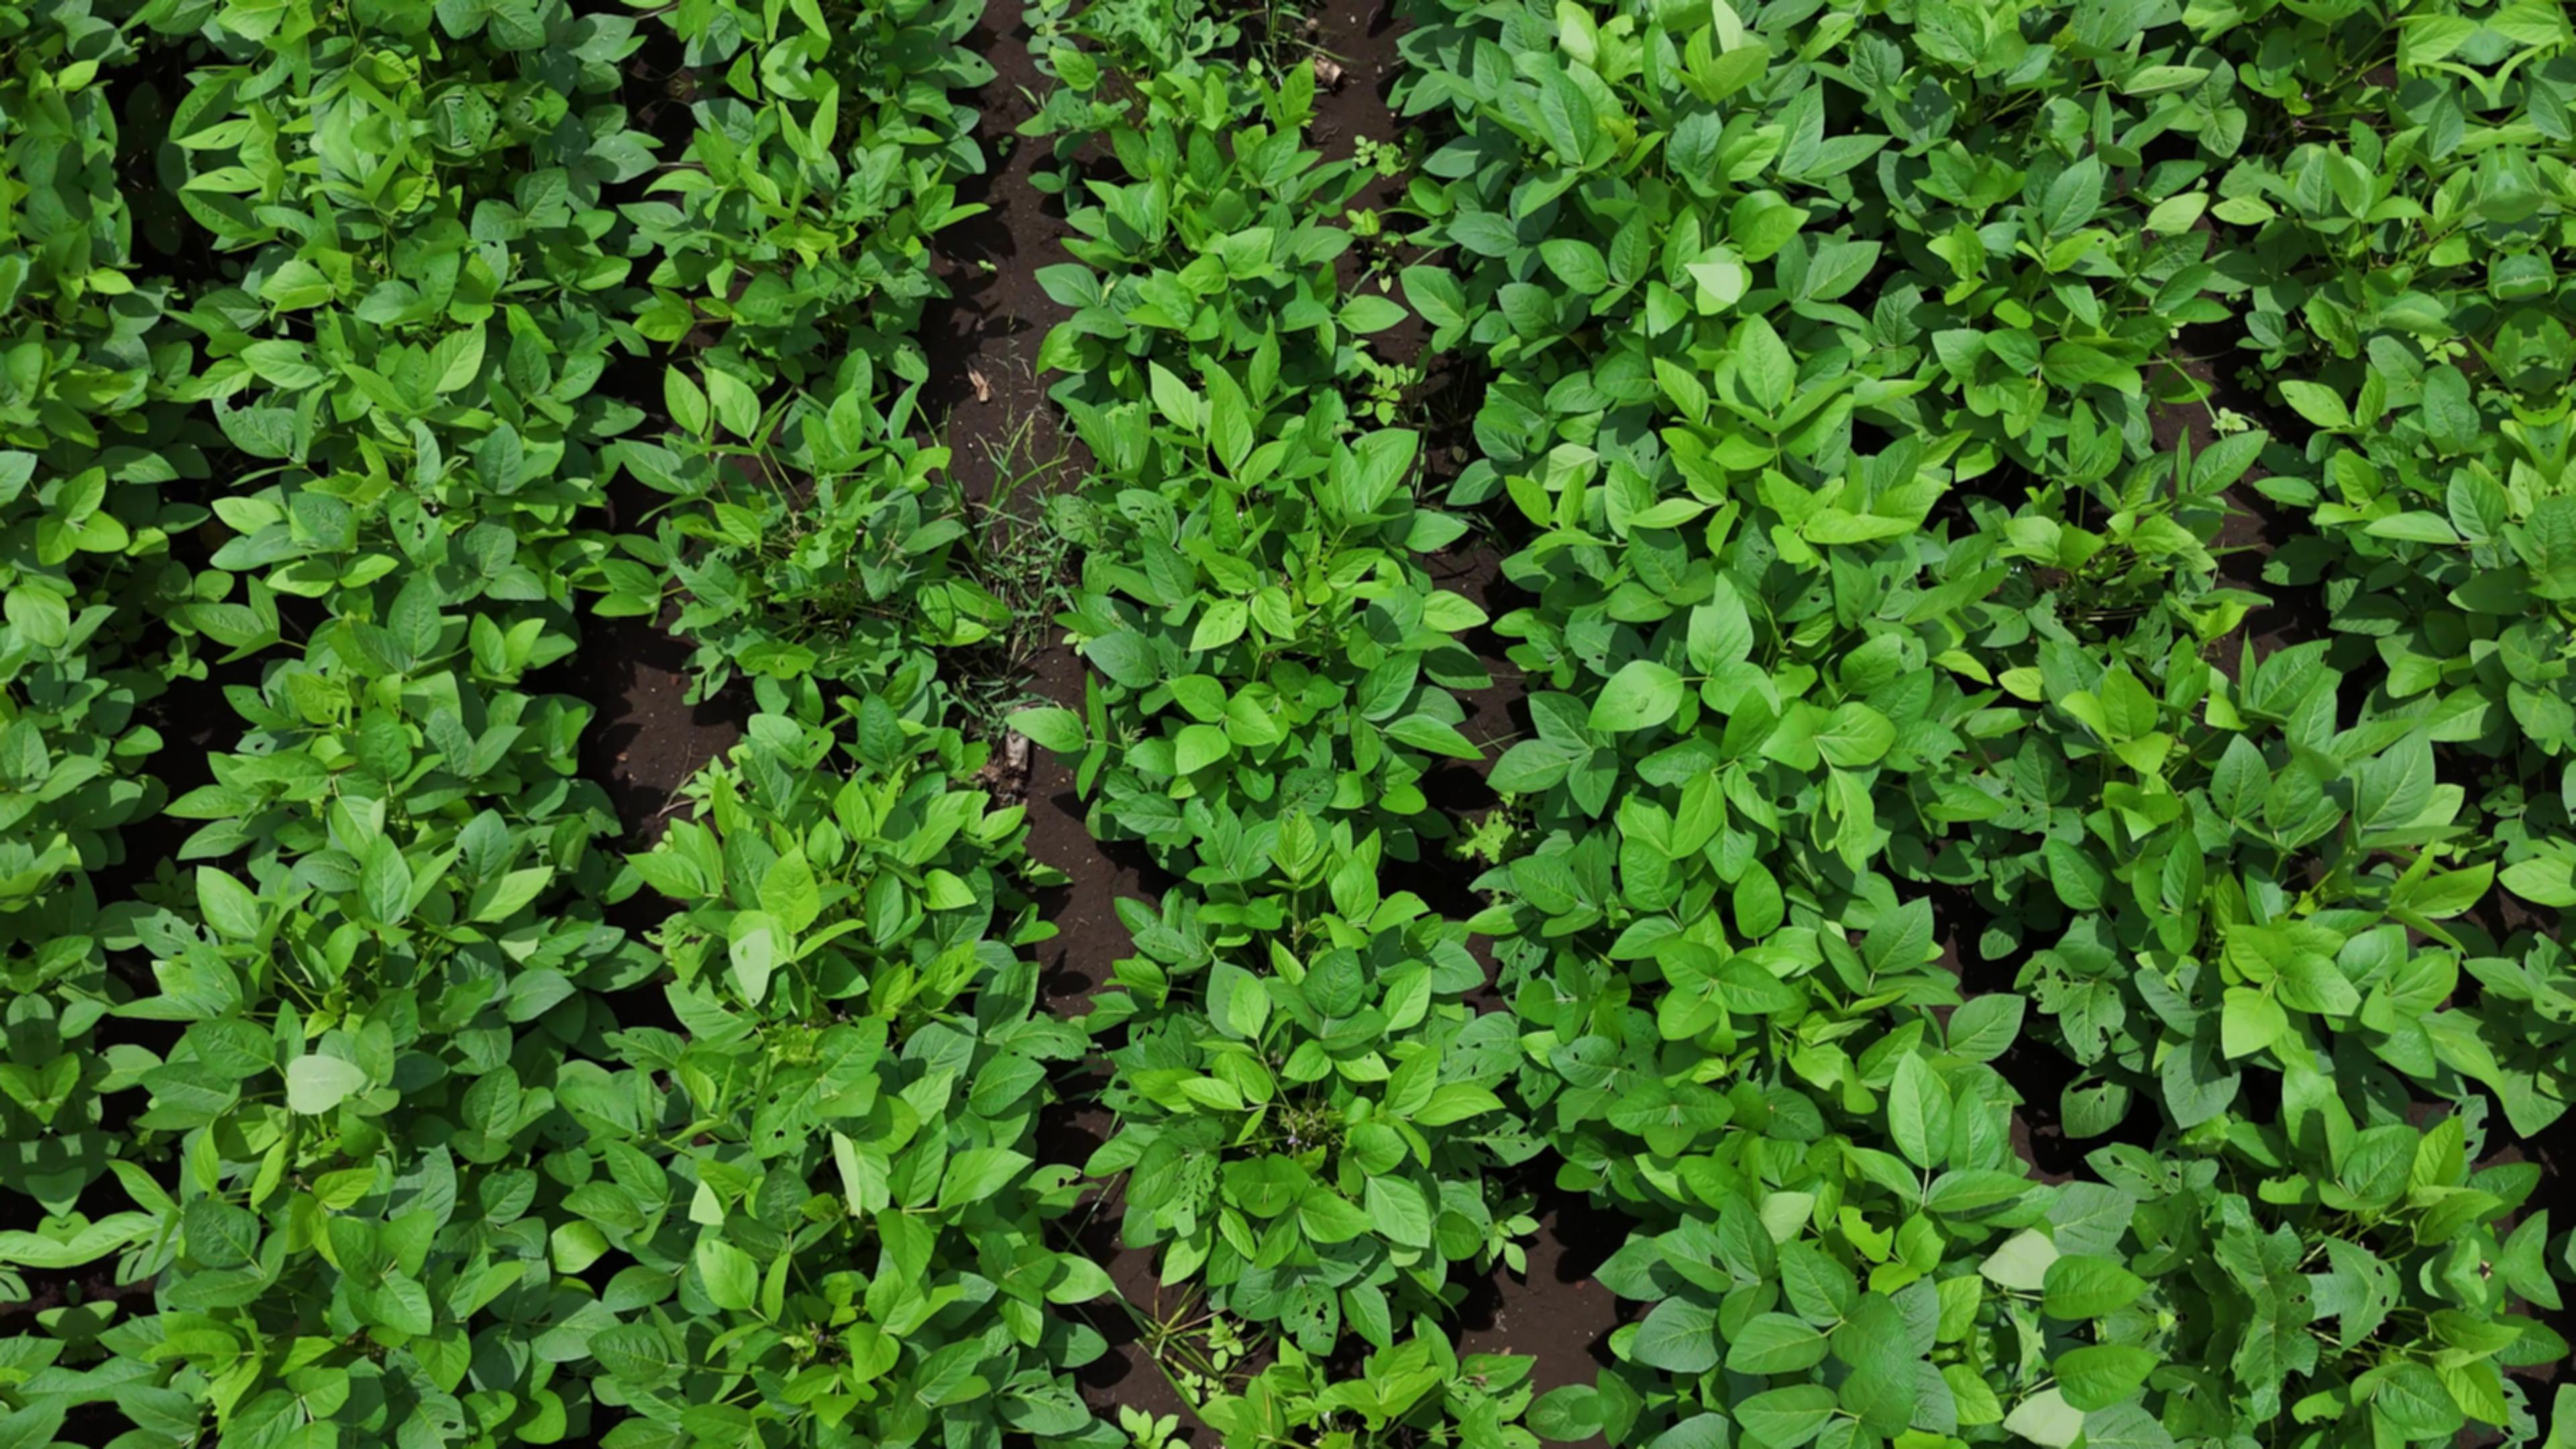
Label: Healthy